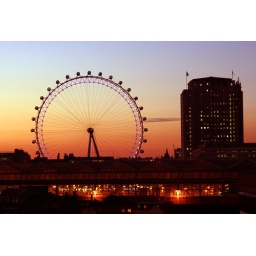
view from the cms building roof - waterloo station in front of th eye and shell building